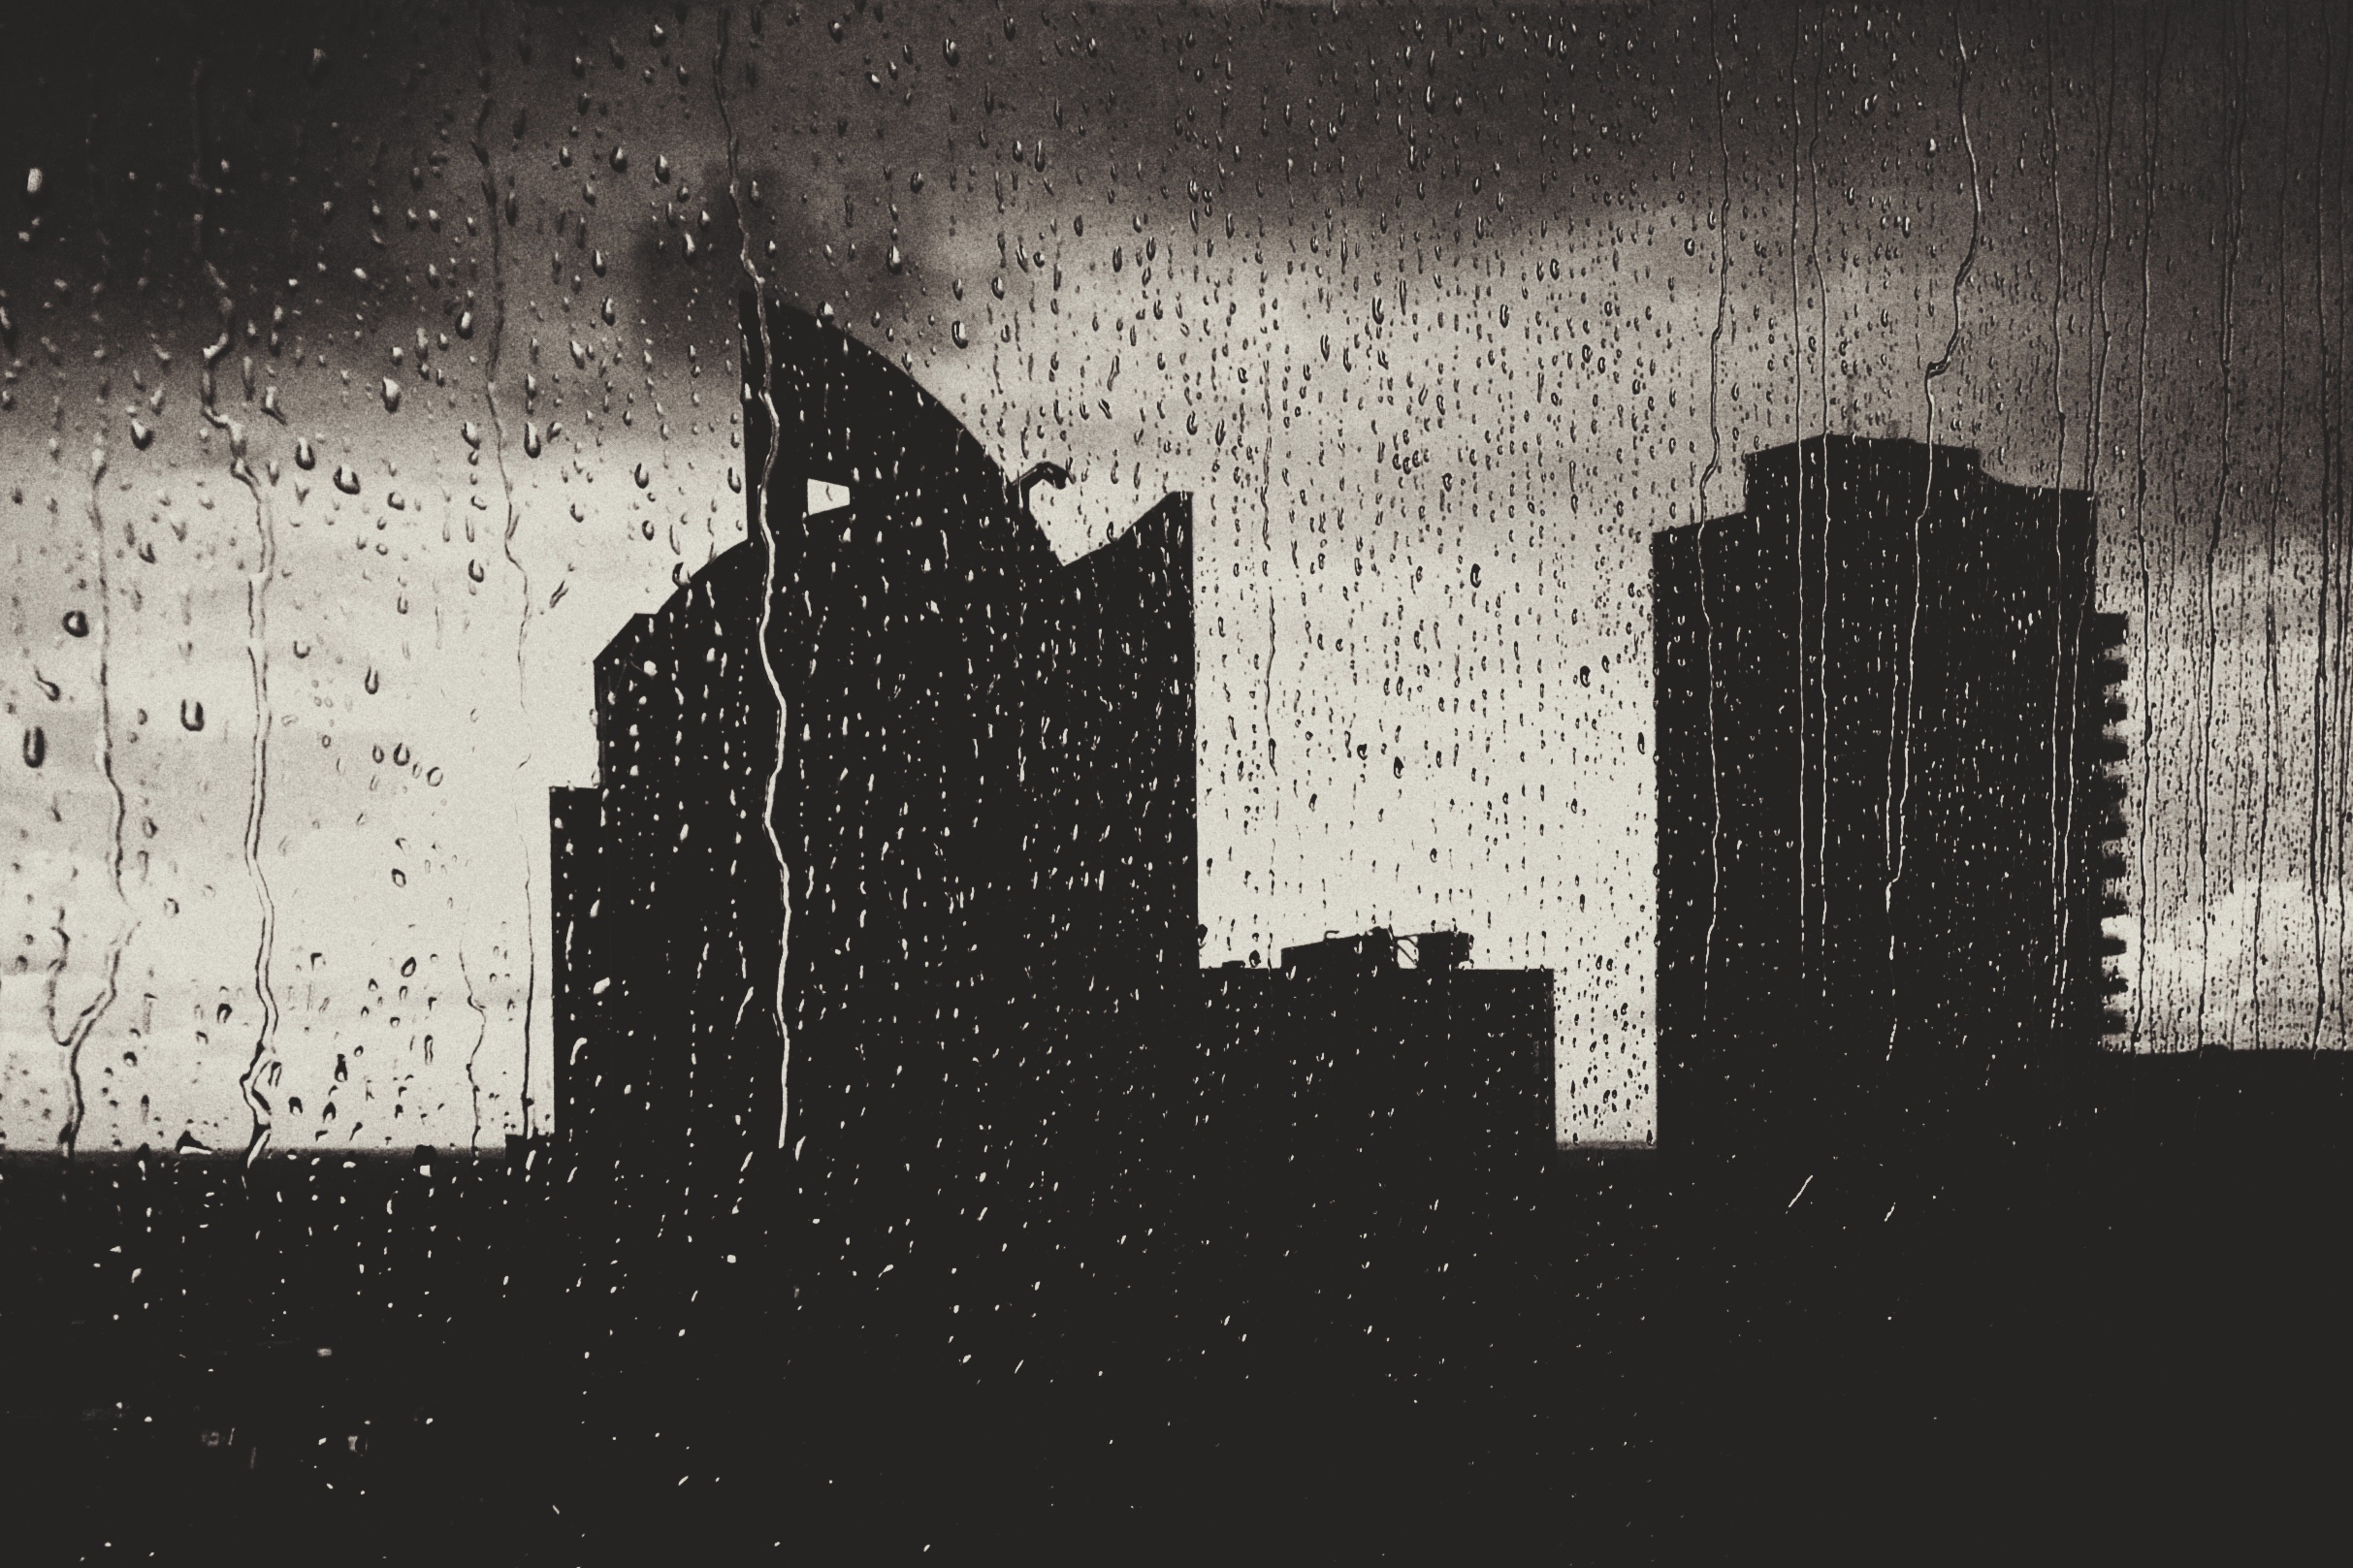
silhouette, light, black and white, white, skyline, texture, rain, window, shadow, darkness, black, monochrome, font, image, shape, monochrome photography, album cover